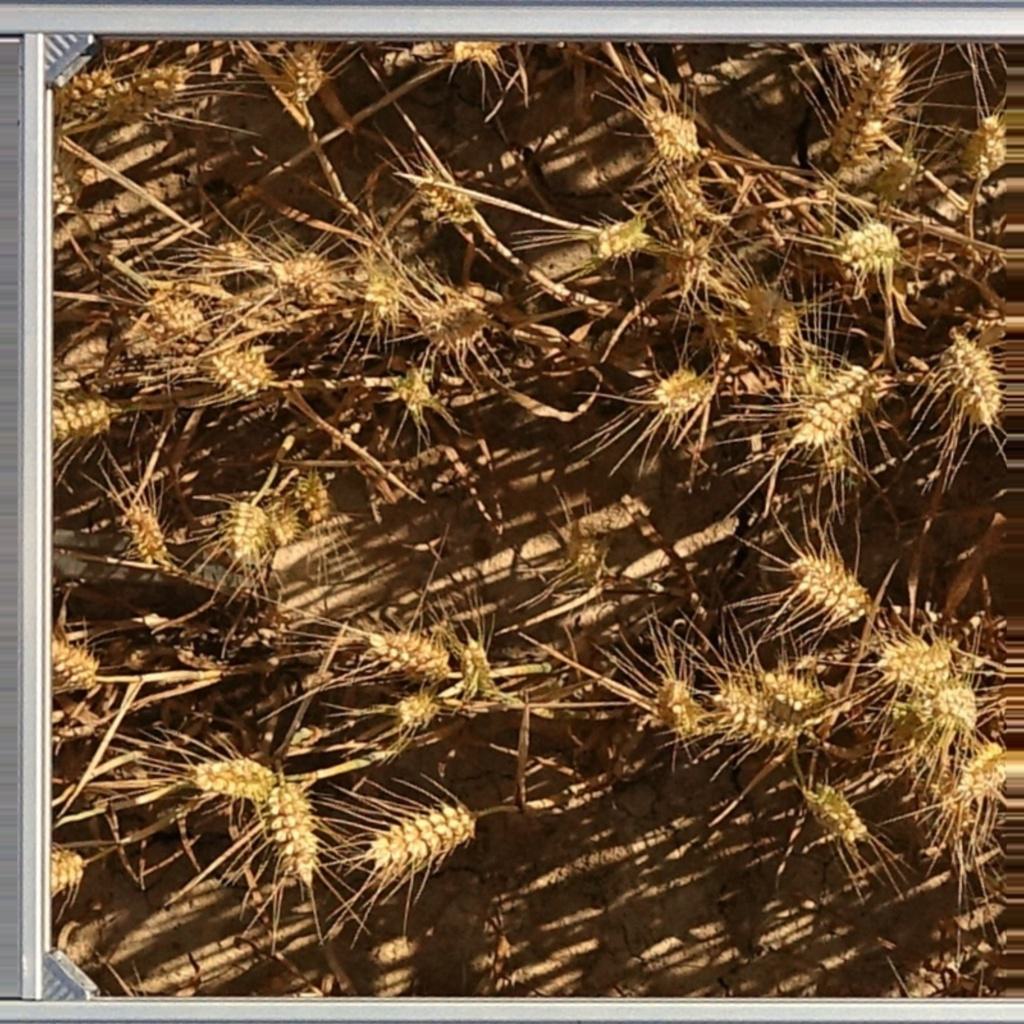
Country: France
Location: VLB
Wheat development stage: Ripening